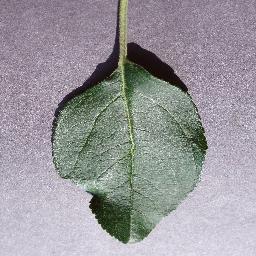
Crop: apple
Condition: healthy